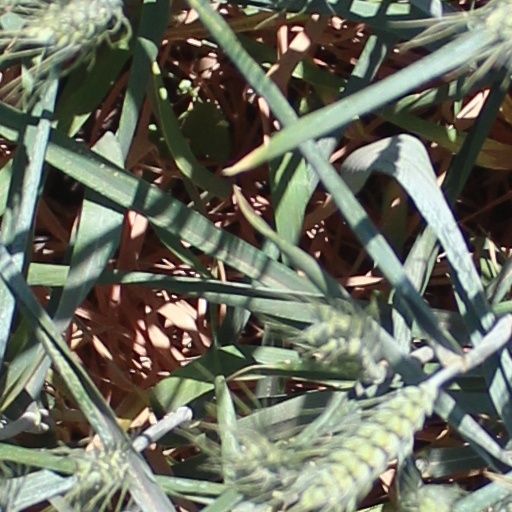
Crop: wheat